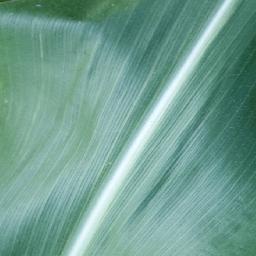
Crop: corn
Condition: (maize)_healthy